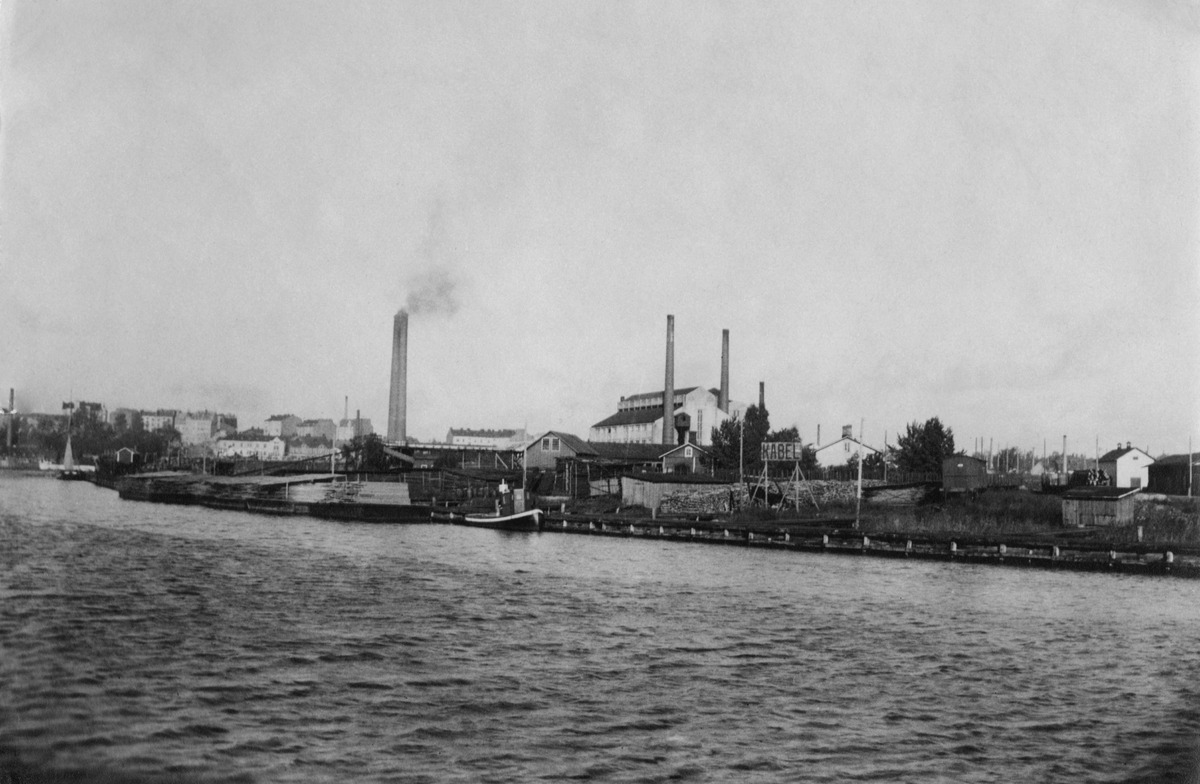
Sörnäisten satama ja Kaasulaitos
sisällön kuvaus: Sörnäisten satama ja Kaasulaitos. mustavalkoinen
Ajankohta: kuvausaika 1900 -luku
Paikka: Suomi, Uusimaa, Helsinki, Sörnäinen Helsinki, Sörnäisten satama
Aiheet: liikennealueet satamat, vesiliikenne laivaliikenne, laiturit, voimalat, nosturit, laivat